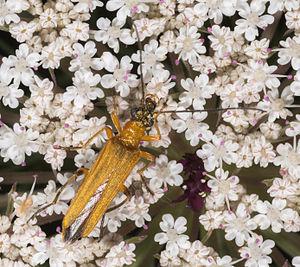
L'œdémère ochracé est une petite espèce d'insectes coléoptères de la famille des Oedemeridae, répandue en Europe.